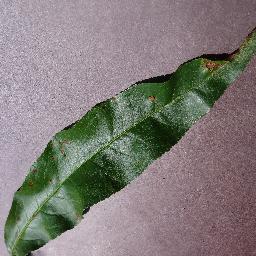
Label: Peach___Bacterial_spot